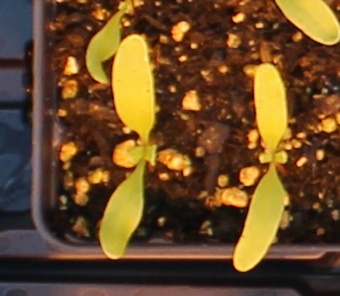
Label: Sugar beet